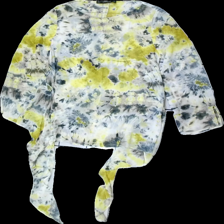
View: front
Type: Blouse
Category: Ladies
Brand: Zara
Colors: Multicolor, Yellow, Grey, White
Material: 100% poly
Pattern: Transparent
Cut: Loose
Size: M
Season: Spring
Price range: <50
Recommended usage: Reuse